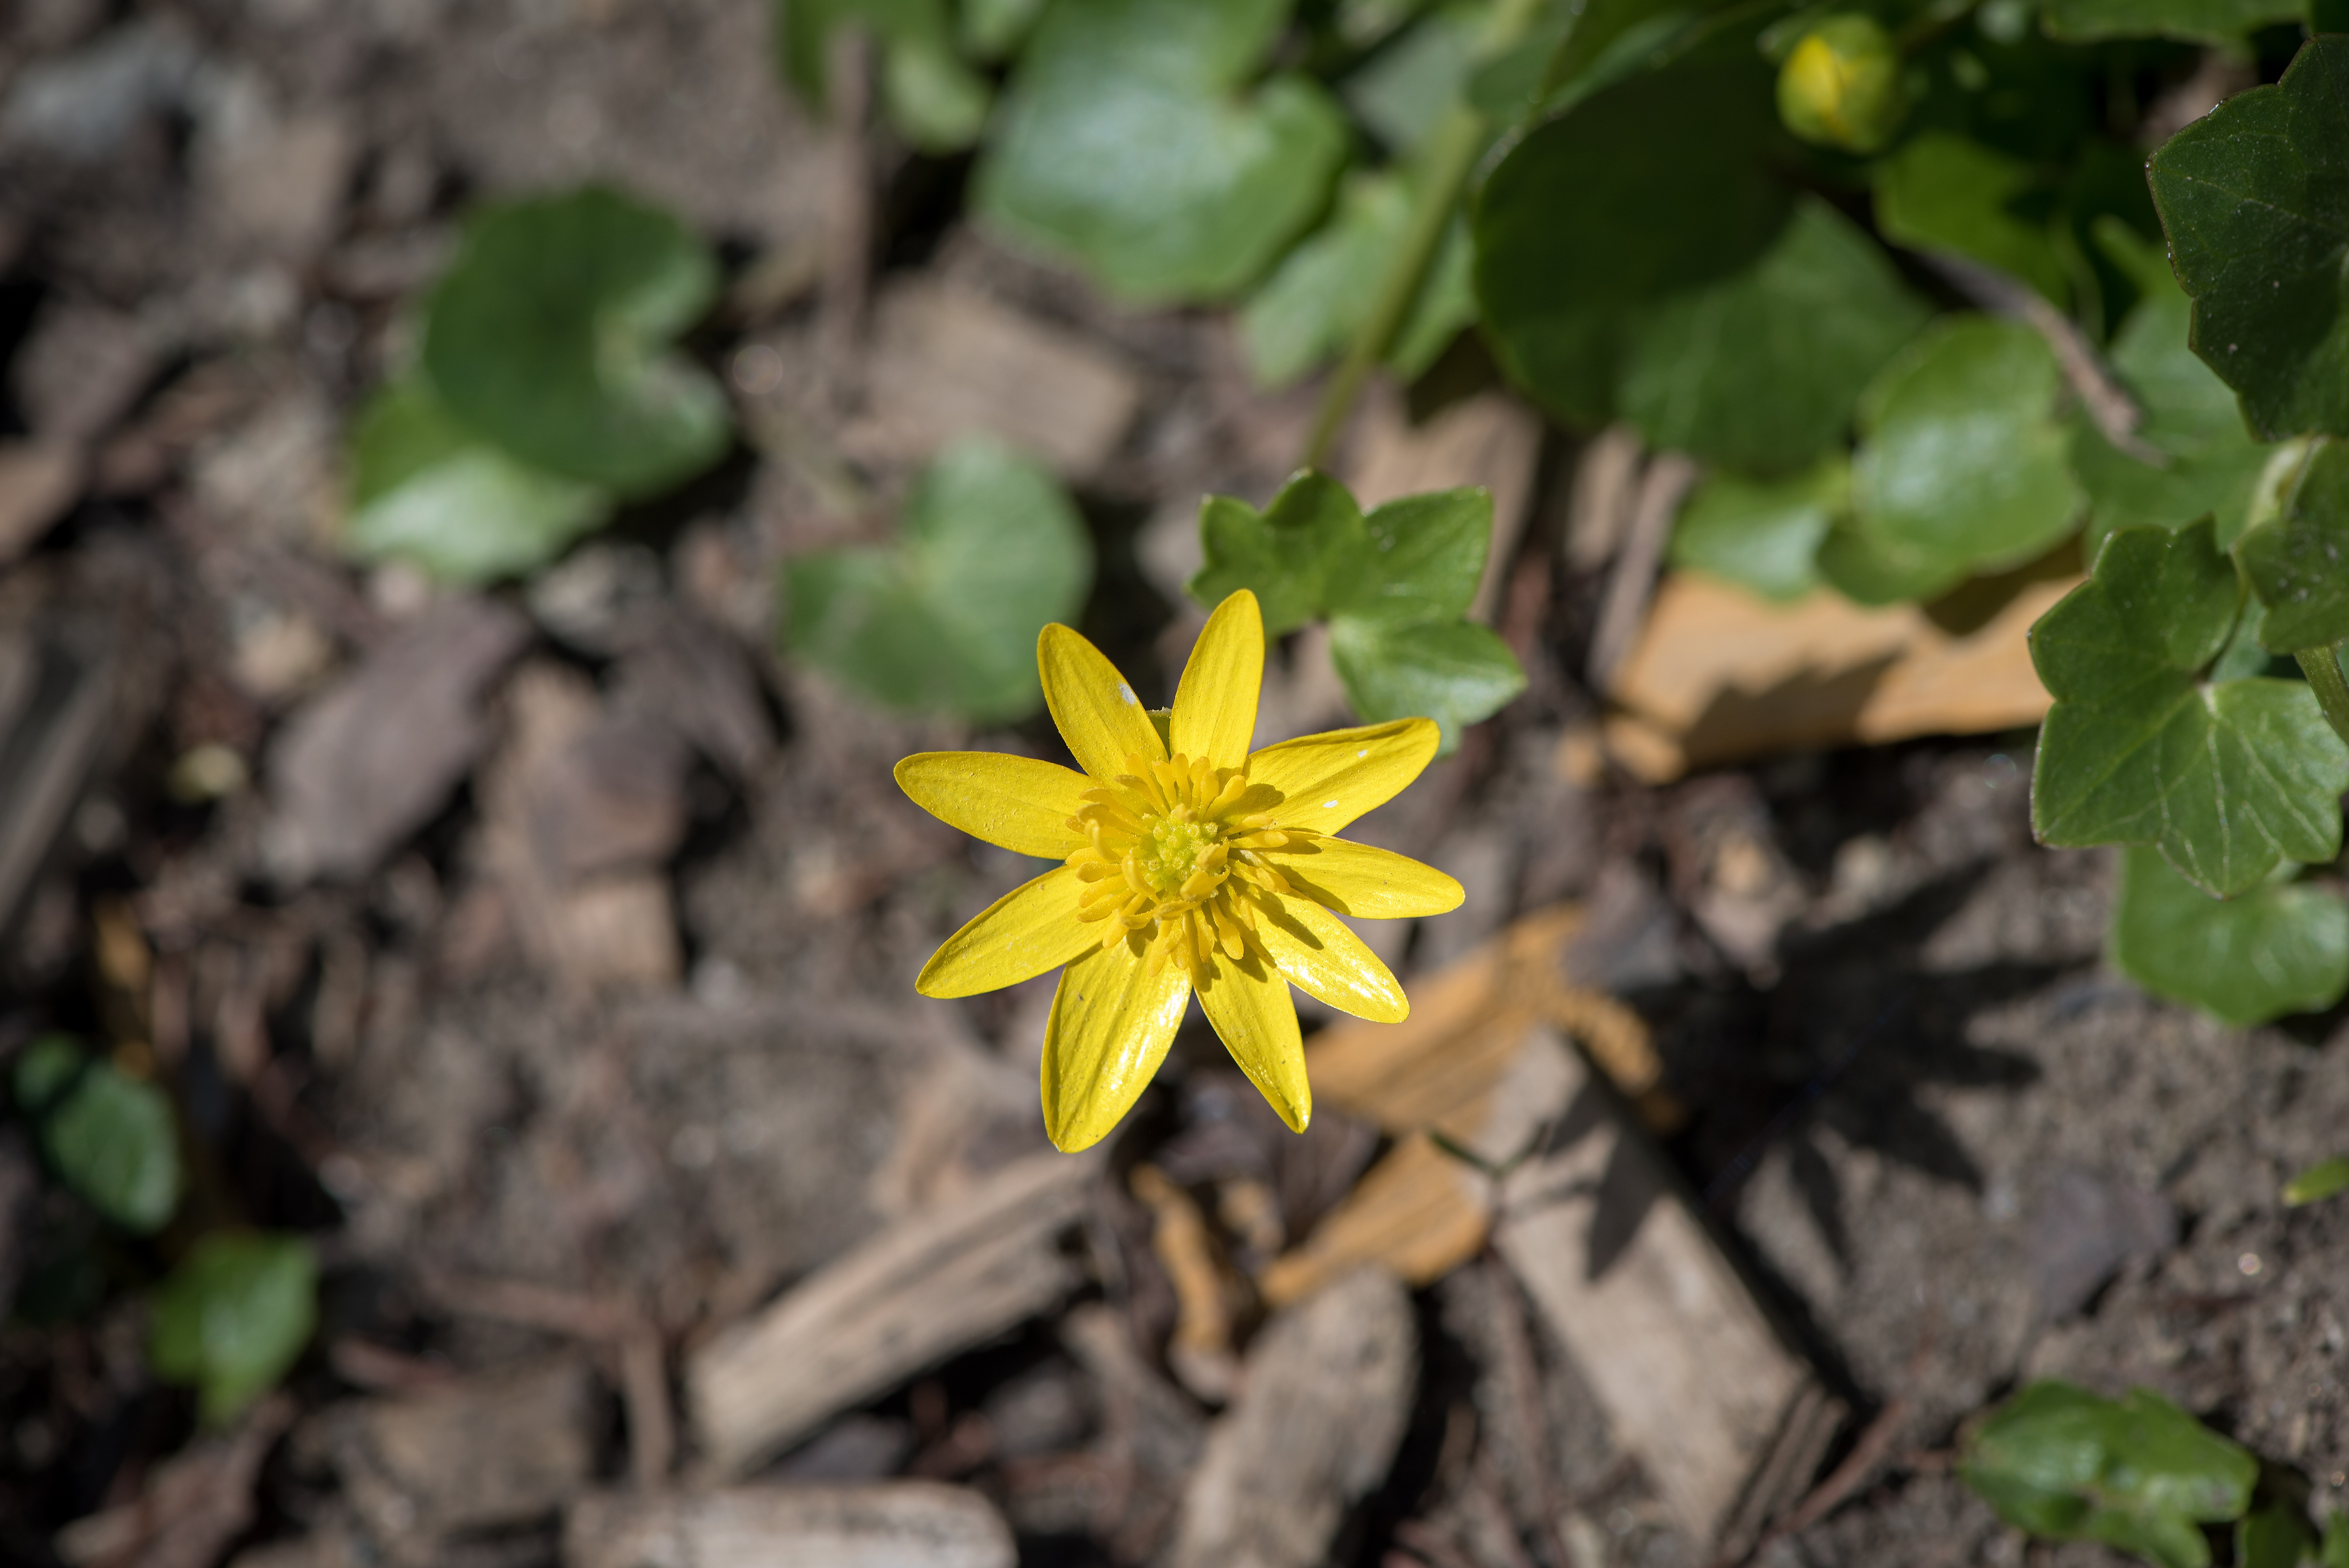
plant, leaf, flower, spring, yellow, garden, close, flora, wildflower, cool image, cool photo, early bloomer, spring flower, flowering plant, daisy family, celandine, feigwurz, yellow spring flower